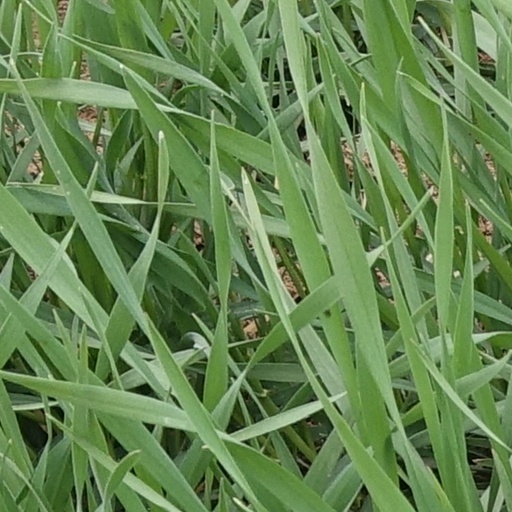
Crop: wheat